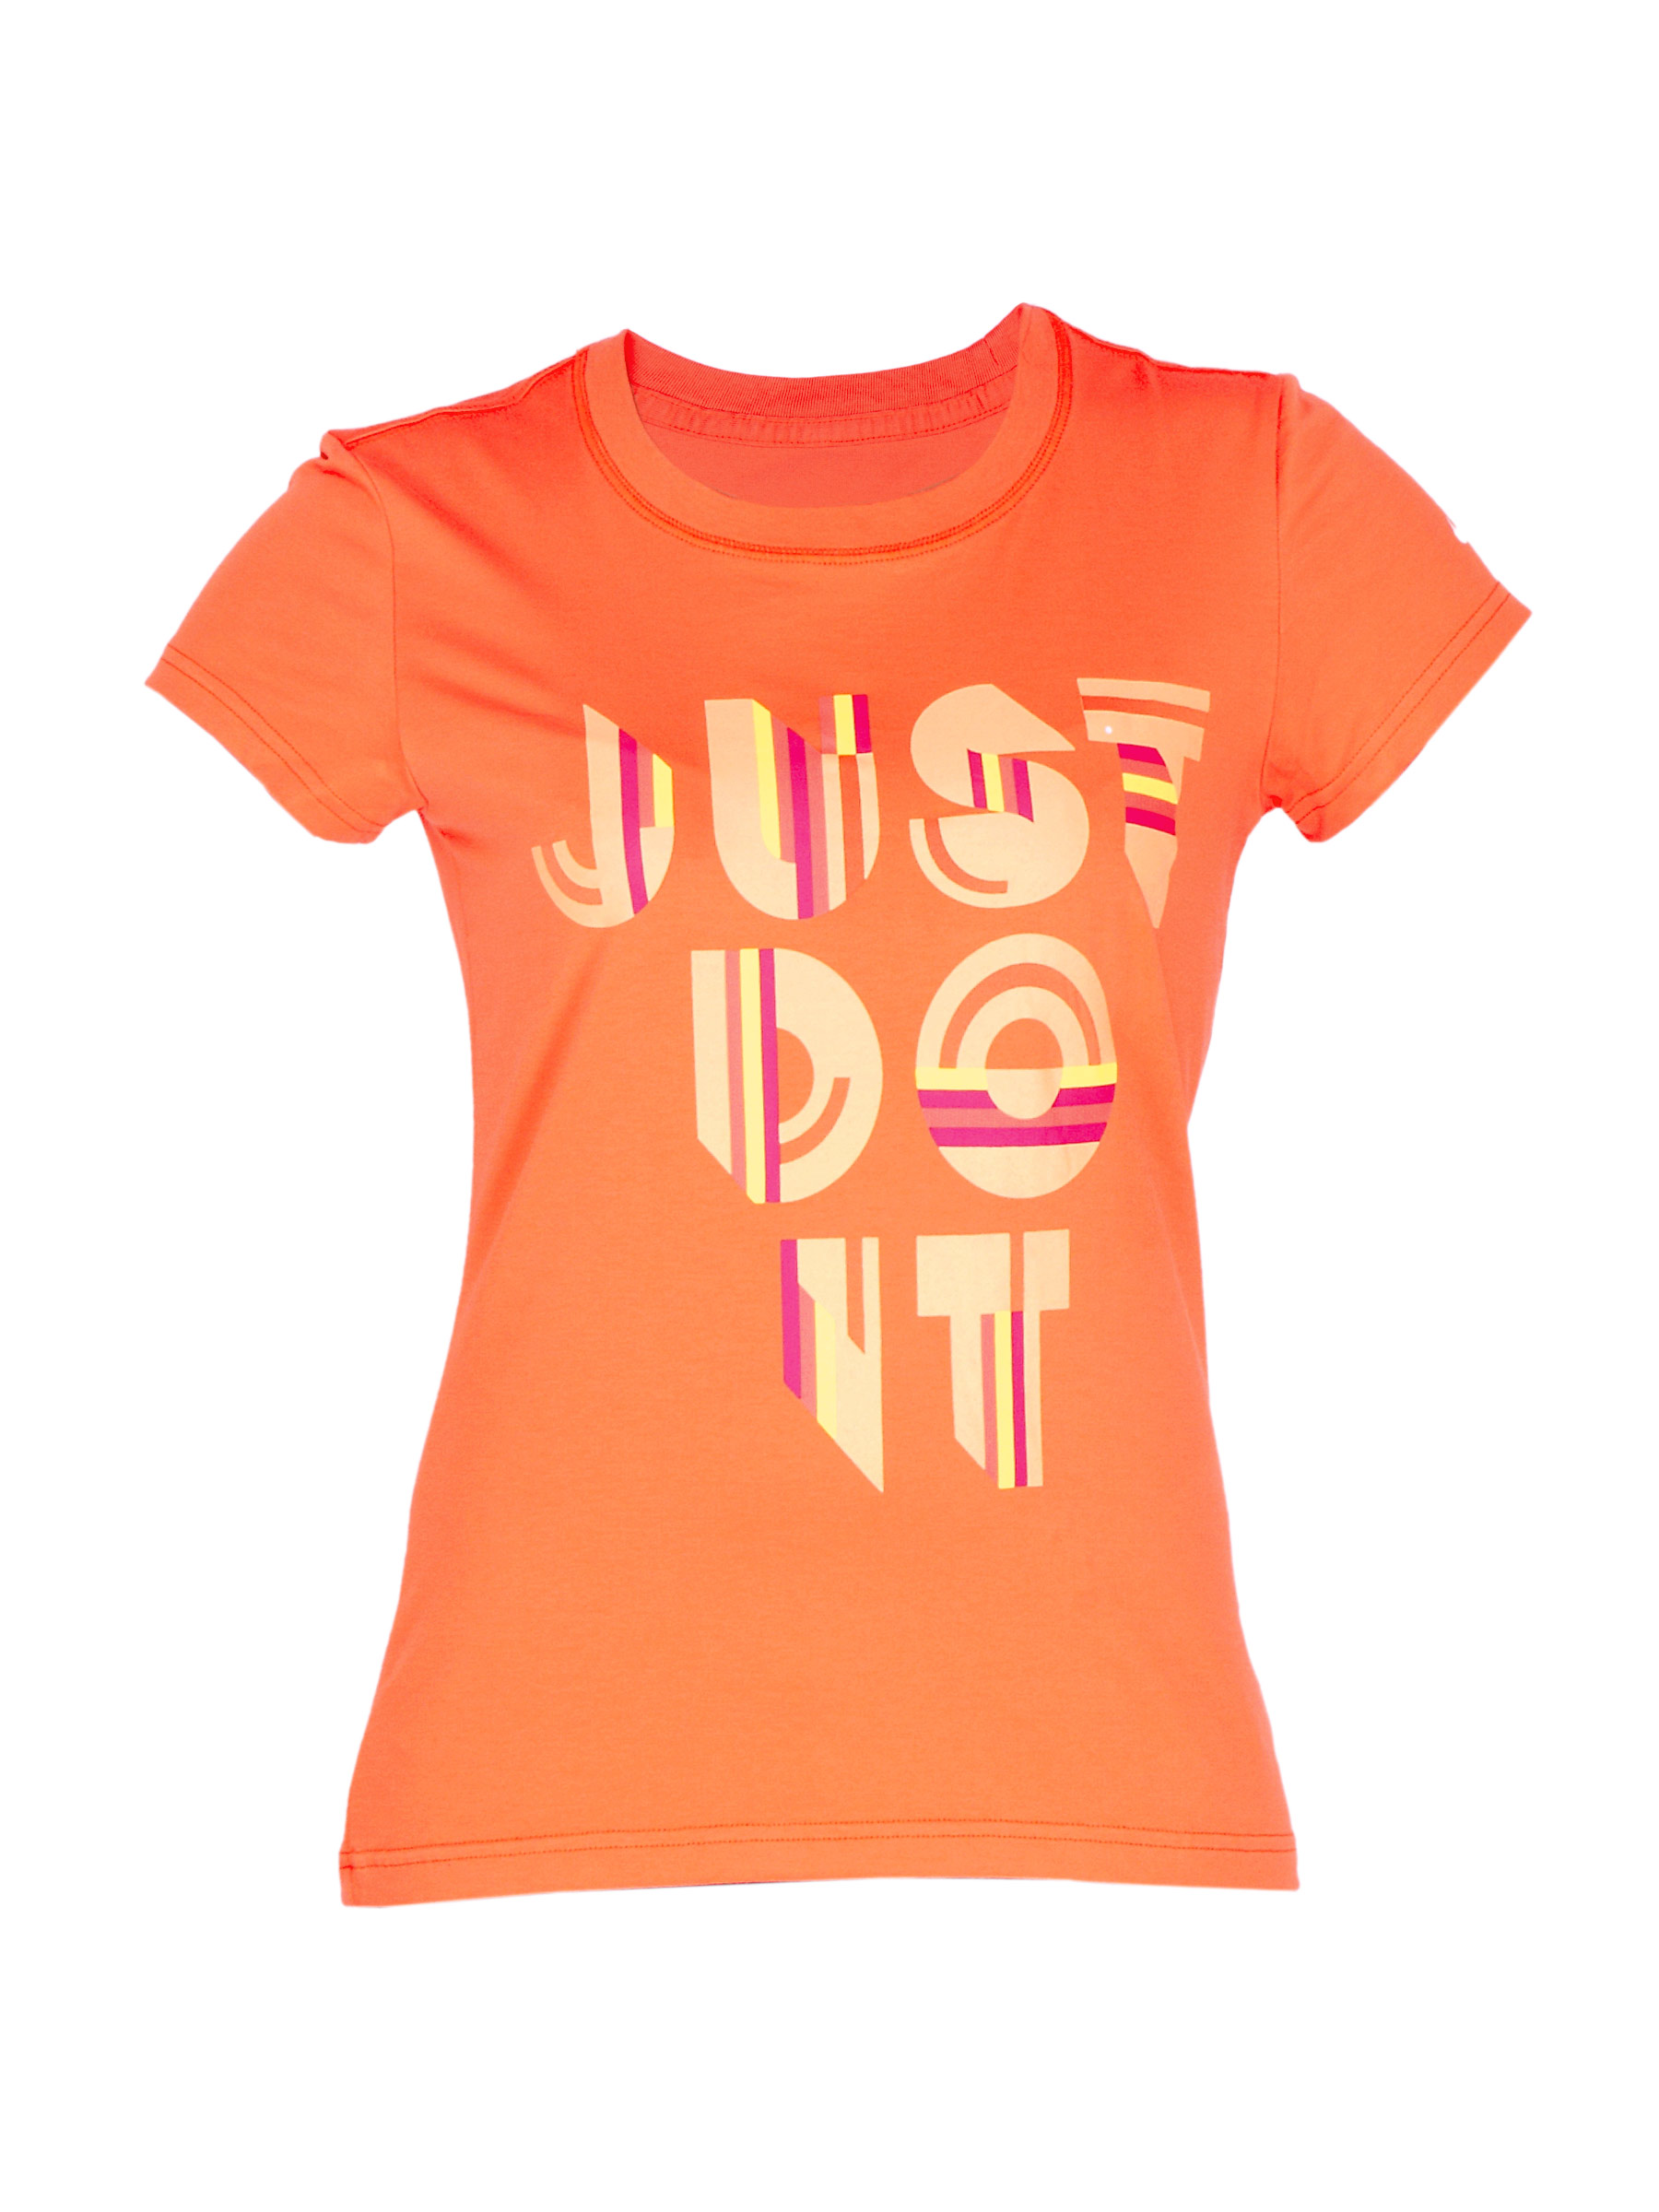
Nike Women Trainng short sleeve tshirt Orange Tshirts
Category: Apparel / Topwear / Tshirts
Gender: Women
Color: Orange
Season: Fall 2011
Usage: Casual